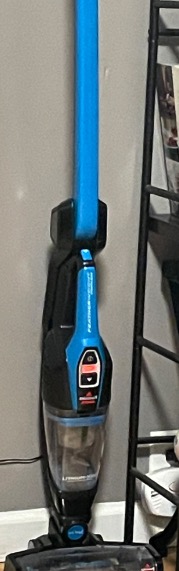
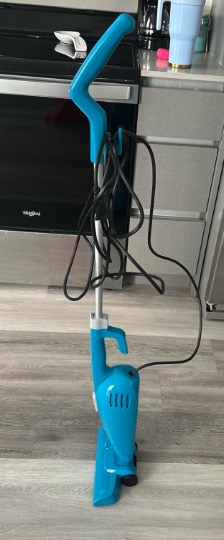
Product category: items_vacuum
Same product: no